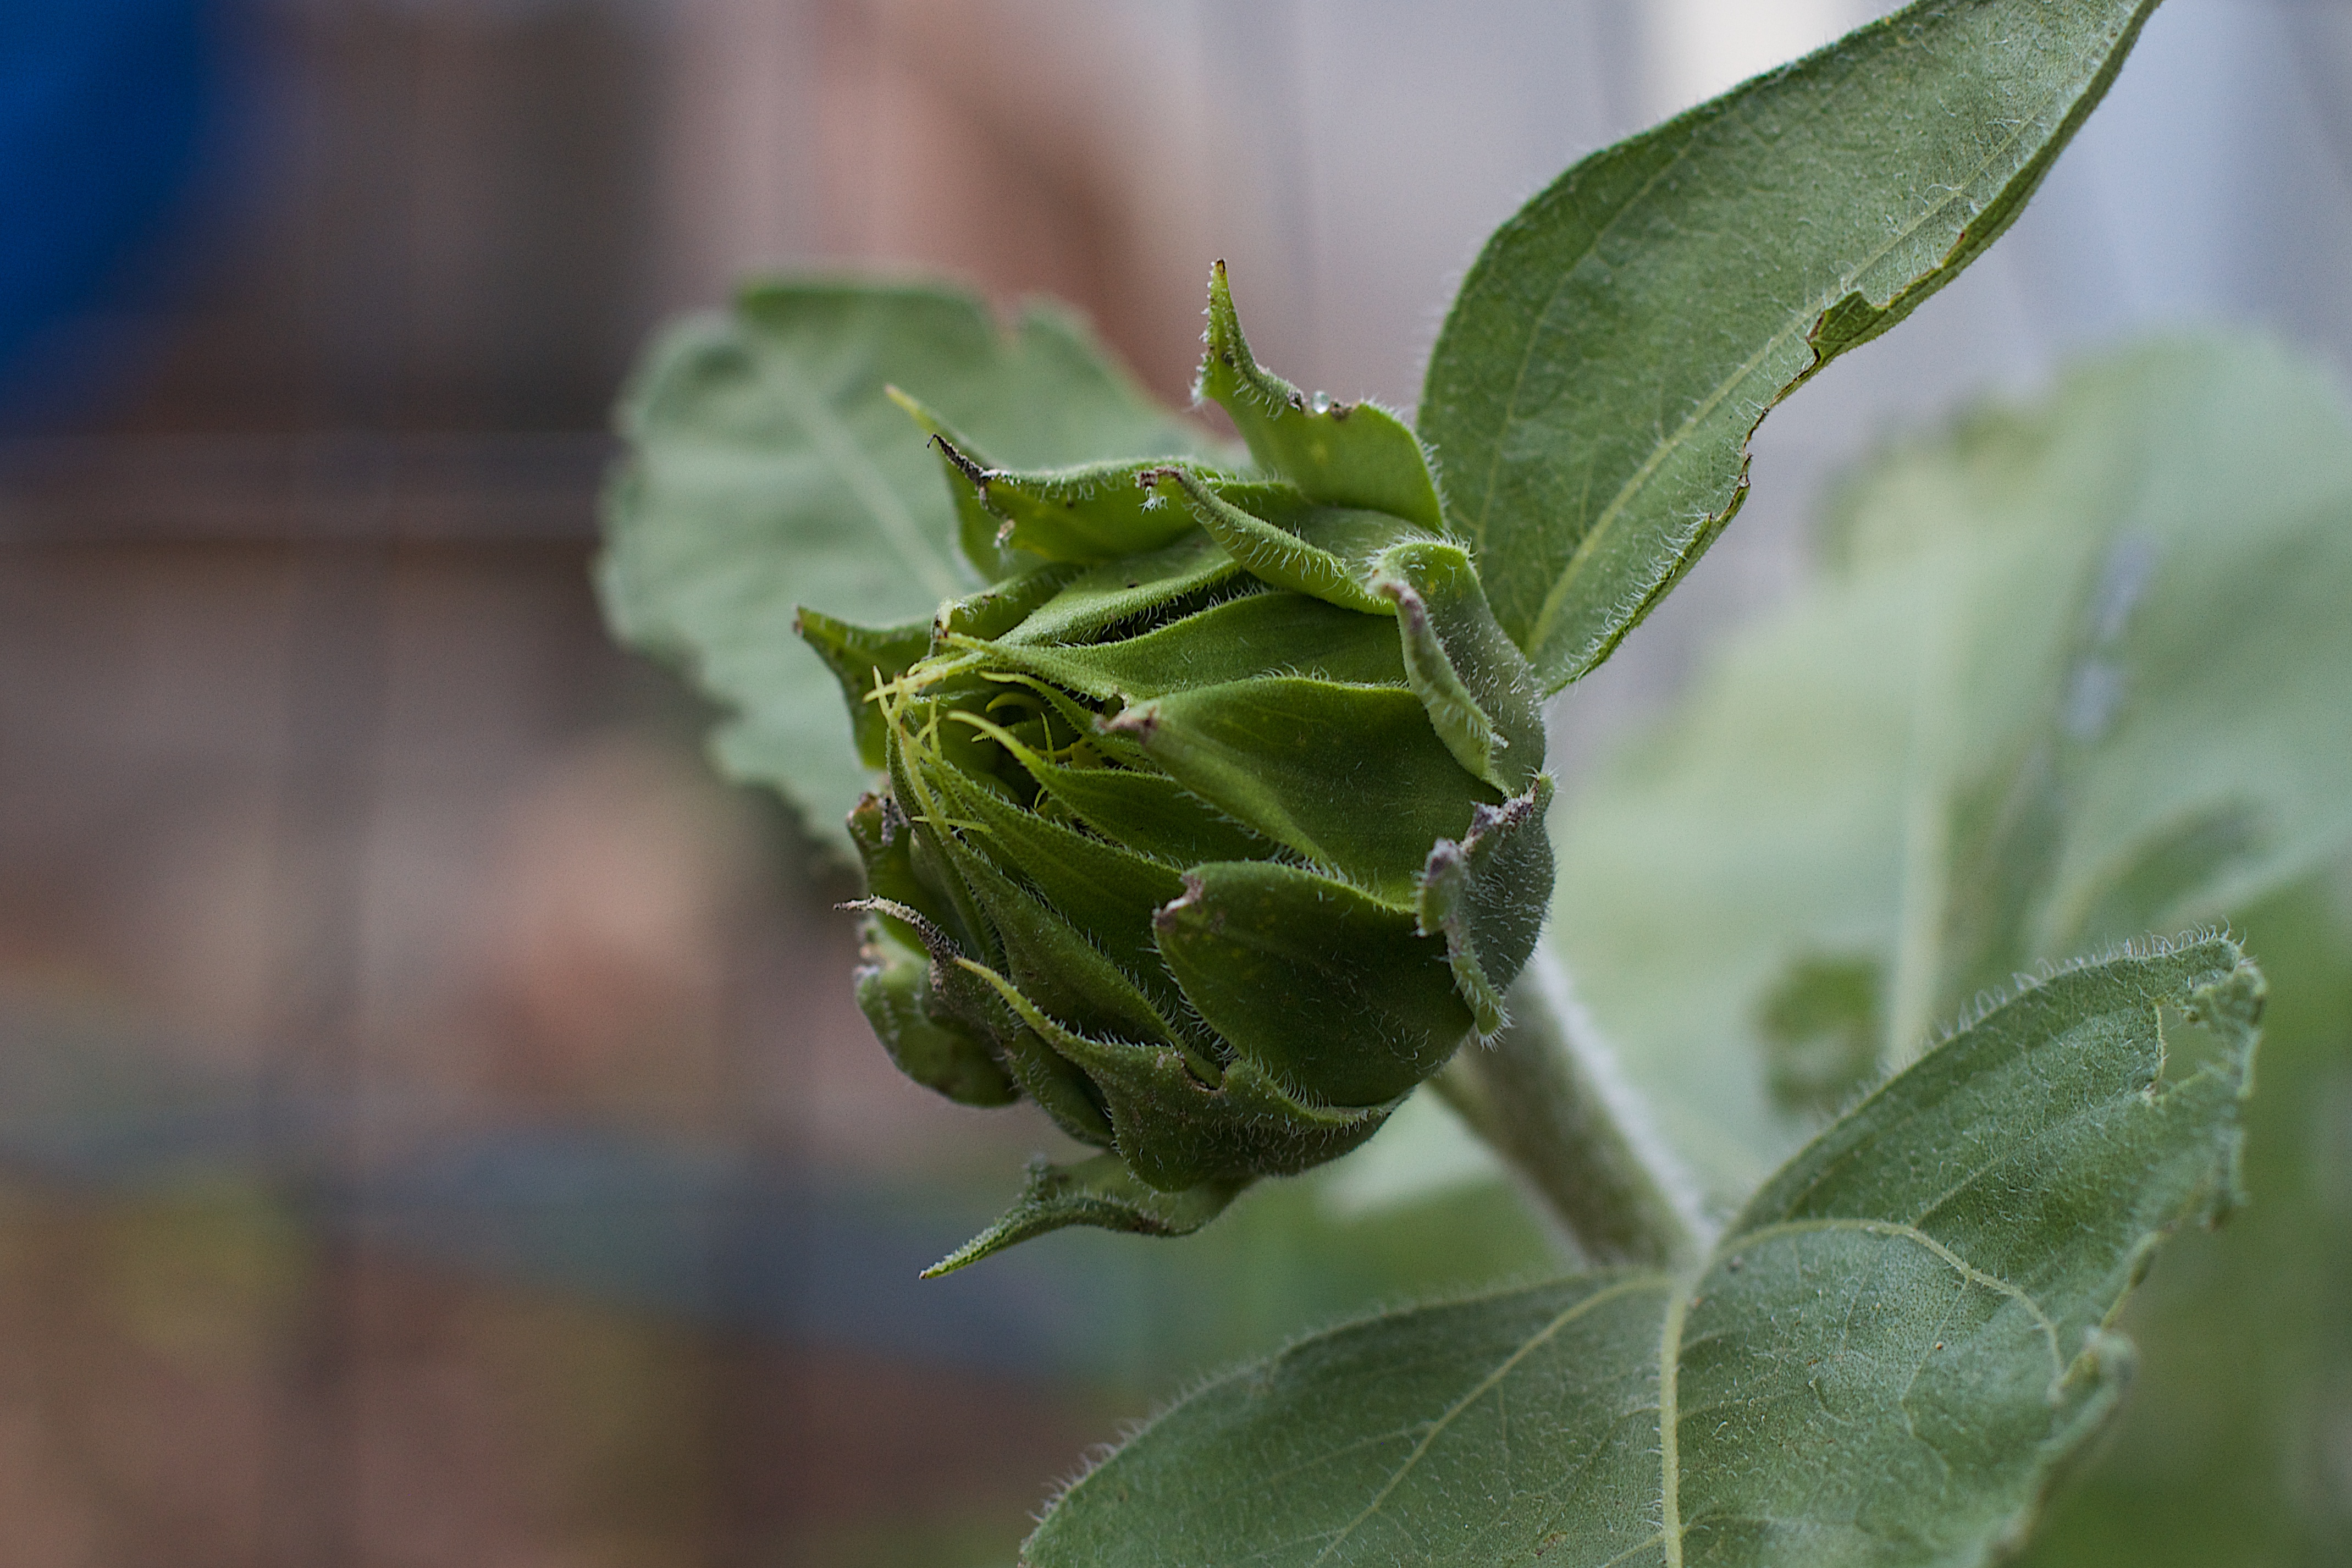
plant, leaf, flower, food, green, herb, produce, botany, flora, sunflower, close up, thistle, bud, macro photography, flowering plant, daisy family, annual plant, plant stem, land plant